Baylor University

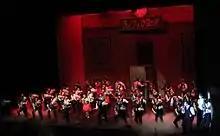
Phi Kappa Chi and Chi Omega performing at Baylor University's 2011 All-University Sing

Historically, LGBT student organizations received no official recognition at Baylor University. The subject of sexual orientation was "too complex" for student groups, according to the statement by a university official posted on a student group's blog. In 2022, Baylor chartered an official LGBT organization called "Prism", that follows the University's "Statement on Human Sexuality", which affirms "purity in singleness and fidelity in marriage between a man and a woman as the biblical norm" and prohibits advocacy groups from promoting "understandings of sexuality that are contrary to biblical teaching", including "homosexual behavior".